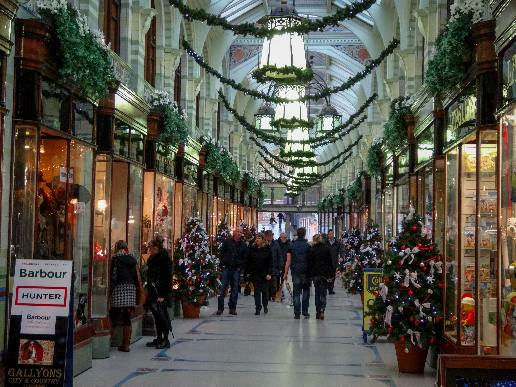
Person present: Yes